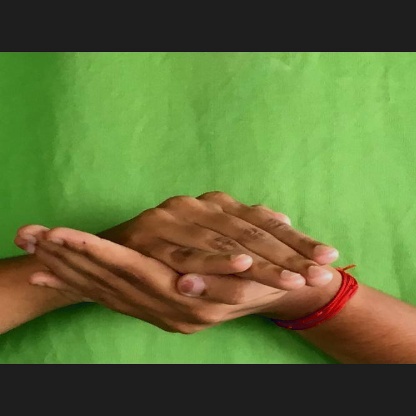
Mudra: Samputa